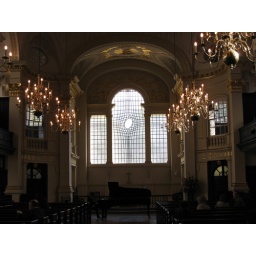
St. Martin in the Fields - with a cool glass window